My Opposition

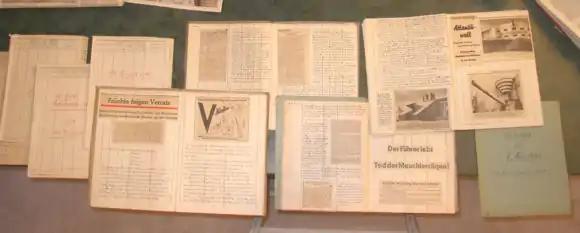
Friedrich Kellner Diary. Volumes of the diary.

Kellner considered his diary a response to Adolf Hitler's "Mein Kampf", ("My Struggle"), so he named his diary "Mein Widerstand", meaning "My Opposition". It comprises ten notebooks totaling 861 pages. Because of the many notebooks, the diary is sometimes referred to in the plural, as "diaries", but it is a single work. Altogether there are 676 dated entries. The handwriting is in the Sütterlin script, a style of German lettering no longer in use. Included among the pages of the diary are more than 500 newspaper clippings of news articles, headlines, and Supreme Command army bulletins, which enhance the diary's historical significance.